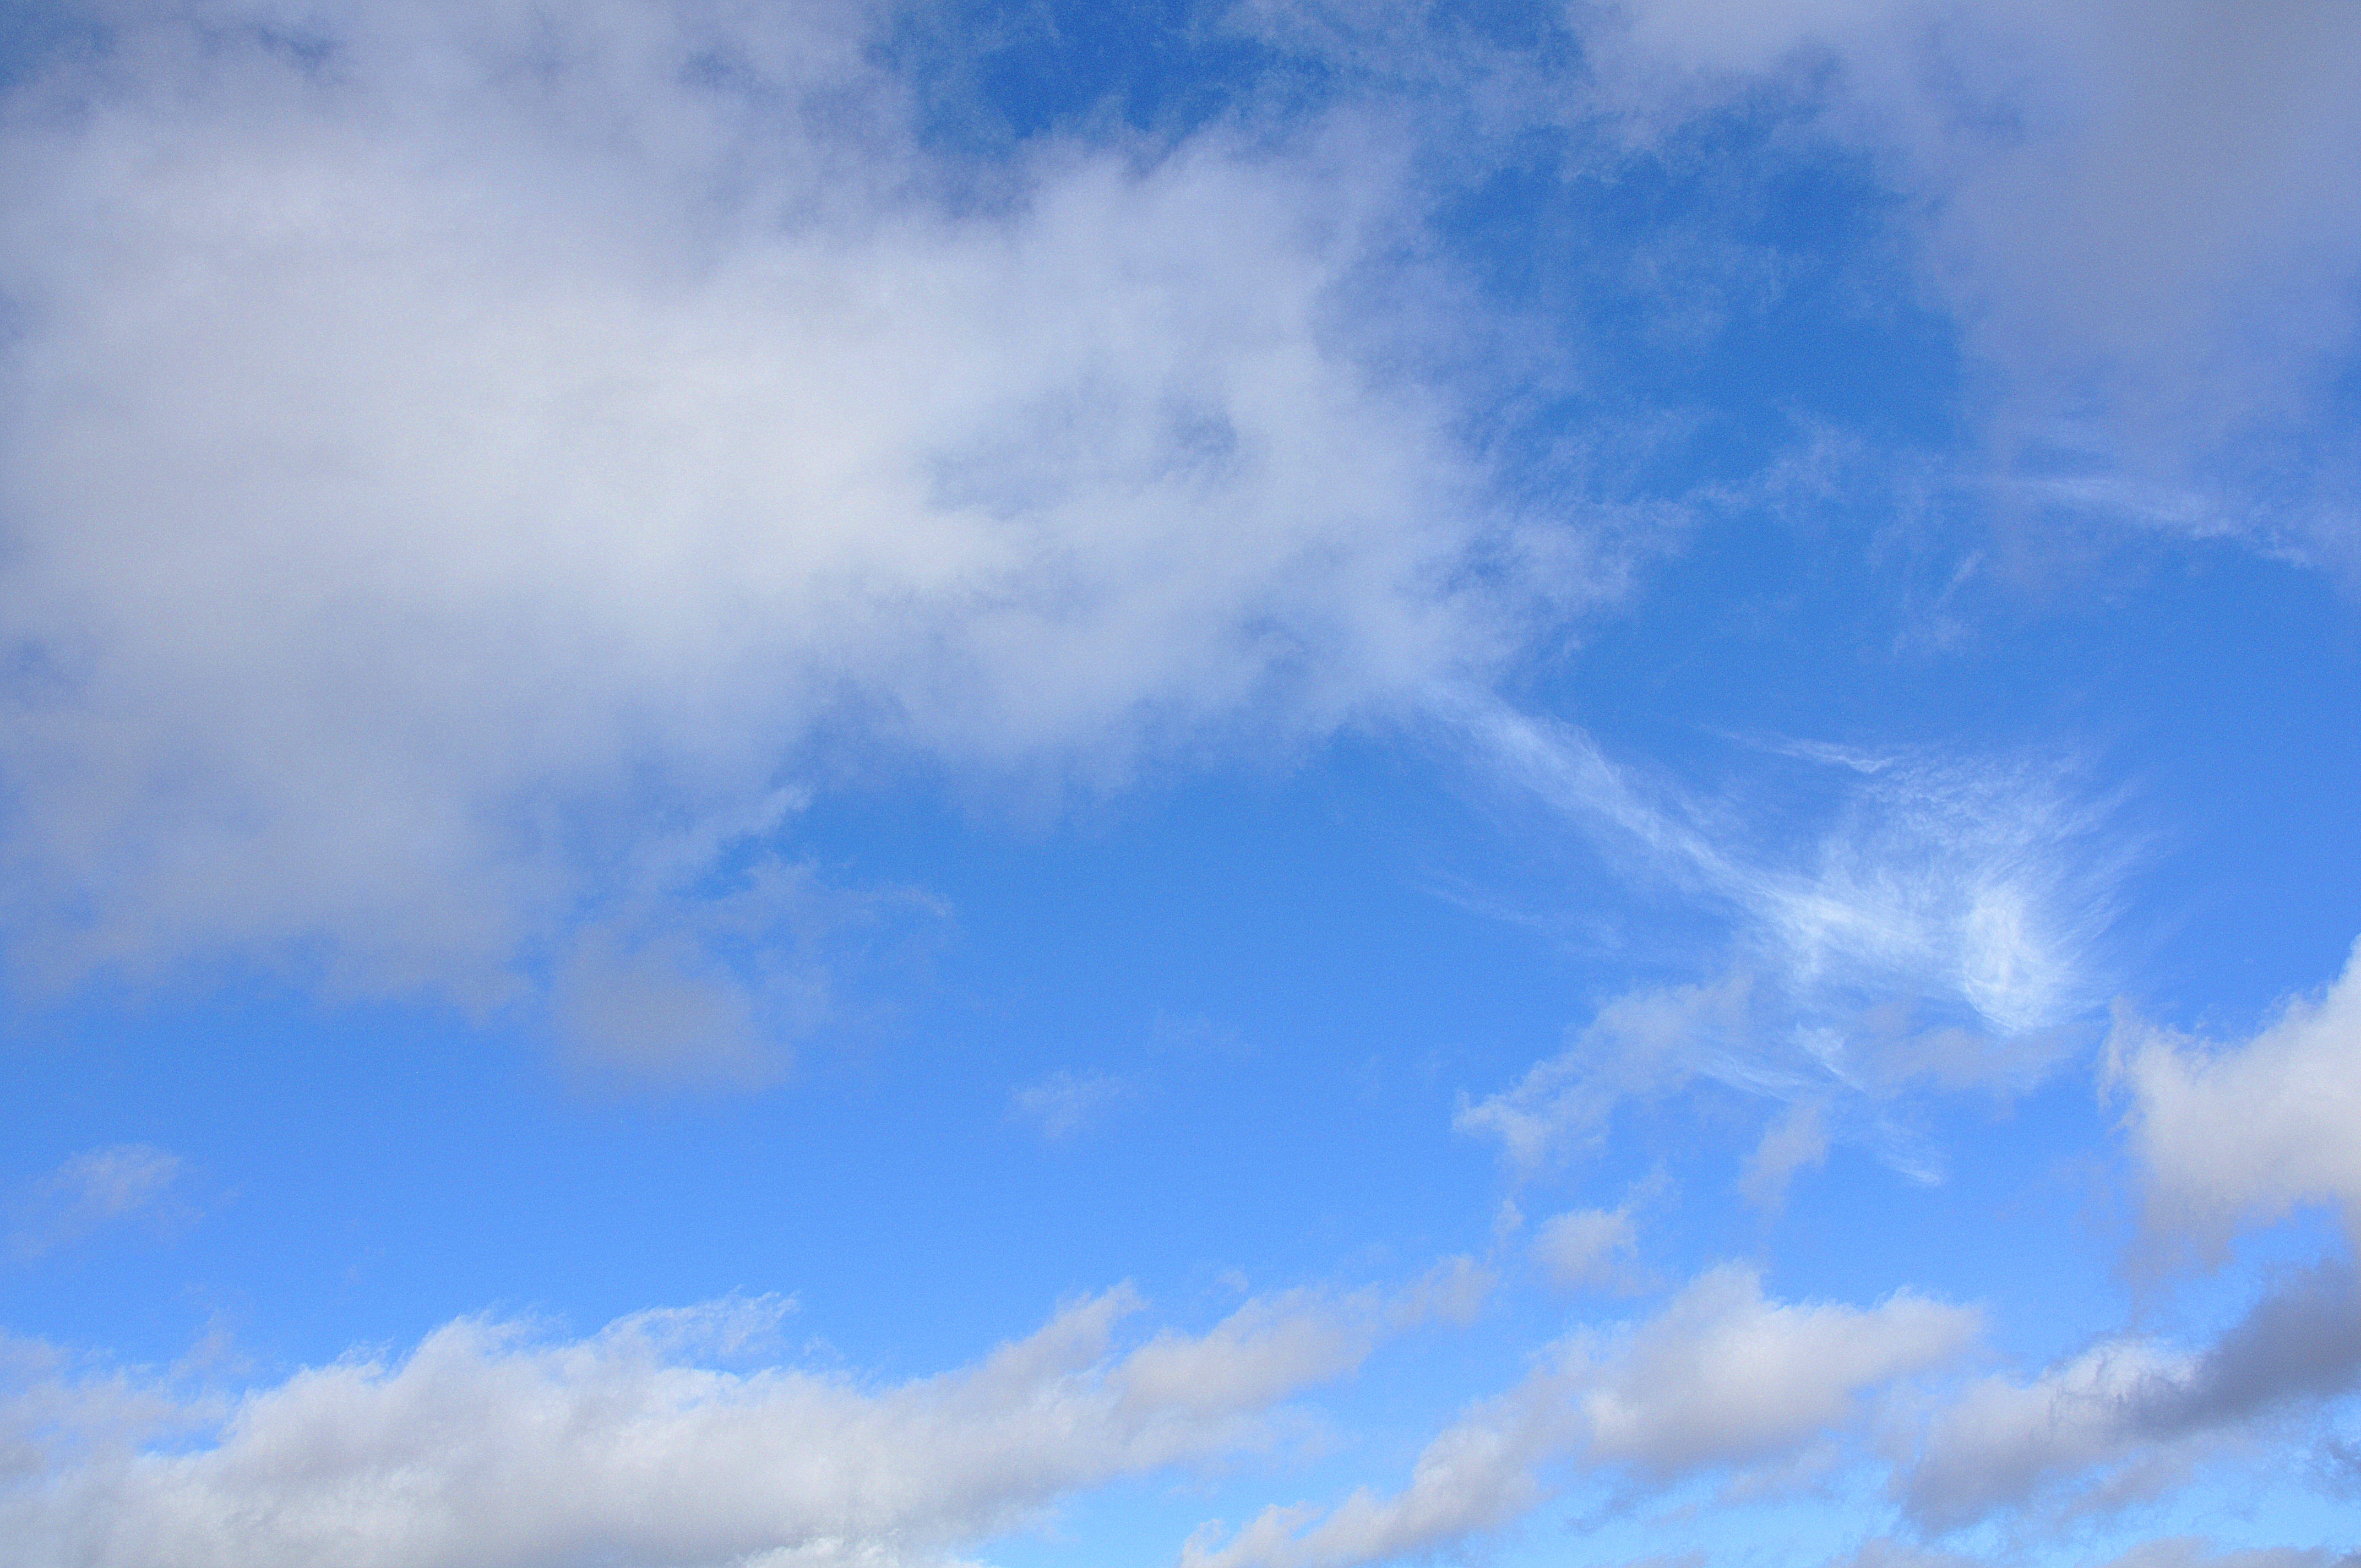
landscape, nature, horizon, cloud, sky, sunlight, cloudy, morning, atmosphere, daytime, cumulus, blue, background image, cloud cover, background, day, tomorrow, cumulus clouds, meteorological phenomenon, atmosphere of earth